169th Airlift Squadron

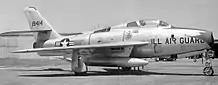
169th TFS F-84F 51-9414

After returning to Peoria, the 169th returned to flying the Mustang, receiving the very-long distance F-51H which was designed as an escort fighter for B-29s in the Pacific Theater during World War II. In 1954 the 169th FBS obtained the copyright for The Chief, a Walt Disney cartoon character, to display as their emblem. The obsolete Mustangs were retired in 1956 and for two years, the squadron flew T-6G Texan trainers. In 1958, the squadron received its first F-84F Thunderstreak, and began a tactical fighter mission in the late 1950s.